Siege of Damascus (634)

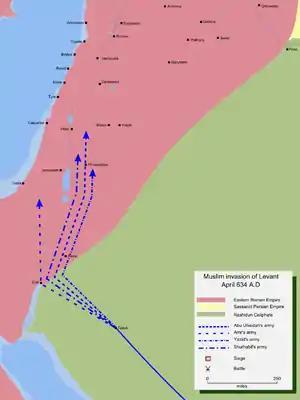
Map detailing the Rashidun Caliphate's invasion of Levant

In 610, during the Byzantine–Sasanian War of 602–628, Heraclius became the emperor of the Byzantine Empire after overthrowing Phocas. While Heraclius focused his attention on the internal affairs of his empire, the Sassanid Persians conquered Mesopotamia, overran Syria in 611, and entered Anatolia to occupy Caesarea Mazaca. In 612, Heraclius expelled the Persians from Anatolia. In 613, he launched a counter offensive against Syria, but was decisively defeated.